Zeng Guoyuan

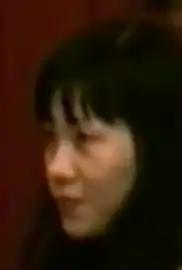
Zeng's spouse, Lili Han Yizi.

Zeng was married to Lili Han Yizi (born 1956), and they had two sons King Yee and King Yew. A 26 March 1987 "The Straits Times" report on Zeng stated that his English name was Thomas. In a 1996 lawsuit he was involved in, Zeng claimed to have a net worth of ten million dollars. He reportedly took "more than 10 minutes" to recite a list of his qualifications, which included "Senior Professor of the Colombo South Government Hospital" (a claim debunked by the hospital itself) and "Professor at the Medicinal Alternative Open University in the USSR and Open University of Sri Lanka". In a series of promotional advertisements the same year, Zeng proclaimed himself to be a "Senior Professor Doctor Sir".